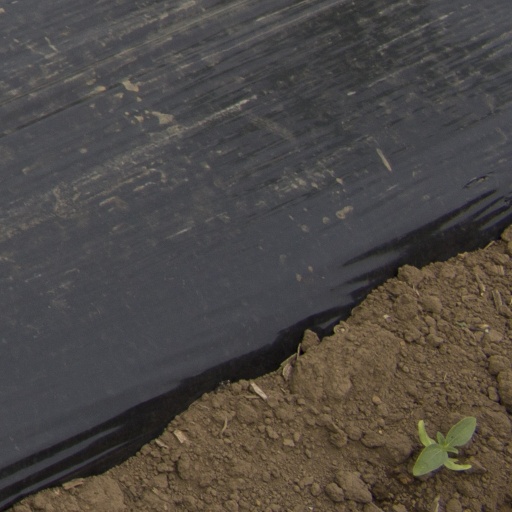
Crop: Jerusalem artichoke